Woody plant encroachment

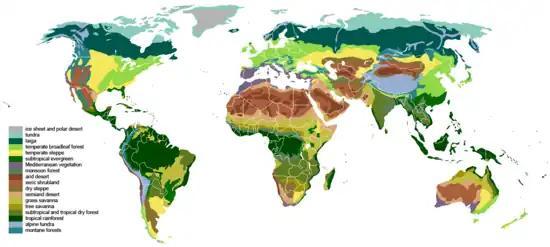

Woody plant encroachment is the increase in abundance of indigenous woody plants, such as shrubs and bushes, at the expense of herbaceous plants, grasses and forbs, in grasslands and shrublands. The term encroachment is thus used to describe how woody plants outcompete grasses during a given time, typically years or decades. Although such differentiation is not always applied, encroachment refers to the expansion of woody plants into open areas and thickening refers to the increasing density in a given area, including sub-canopy cover plants. This is in line with the meaning of the term encroachment, which is "the act of slowly covering more and more of an area". Among earliest published notions of woody plant encroachment are publications of R. Staples in 1945, O. West in 1947 and Heinrich Walter in 1954.